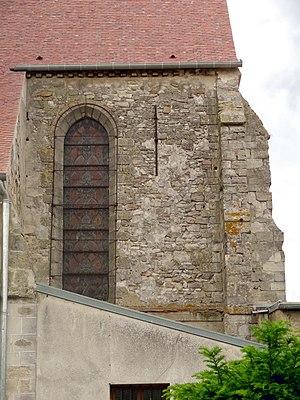
Église Saint-Denis de Ver-sur-Launette - voir titre.
L'église Saint-Denis est une église catholique paroissiale située à Ver-sur-Launette, dans l'Oise. Son architecture fait preuve d'un certain raffinement, qui témoigne de l'influence du chantier de la cathédrale Notre-Dame de Senlis et de l'inspiration de la cathédrale Notre-Dame de Paris, et reflète les principaux jalons du développement du style gothique. L'édifice se compose d'un vaisseau central de cinq travées, se terminant par un chevet plat éclairé par un triplet, et de deux bas-côtés, qui laissent libre la dernière travée du chœur. Le clocher s'élève au-dessus de l'avant-dernière travée du bas-côté sud, qui abrite de remarquables chapiteaux. Cette travée, ainsi que celle qui lui fait suite à l'est, représentent les parties les plus anciennes de l'église, et datent des années 1160 / 1170. Elles constituaient vraisemblablement le chœur de l'église qui existe à cette époque. Vers 1220, l'église est en grande partie reconstruite, et c'est de cette époque que datent le vaisseau central et les trois premières travées du bas-côté sud. Le chœur montre des frappantes similitudes avec Borest et Ermenonville.